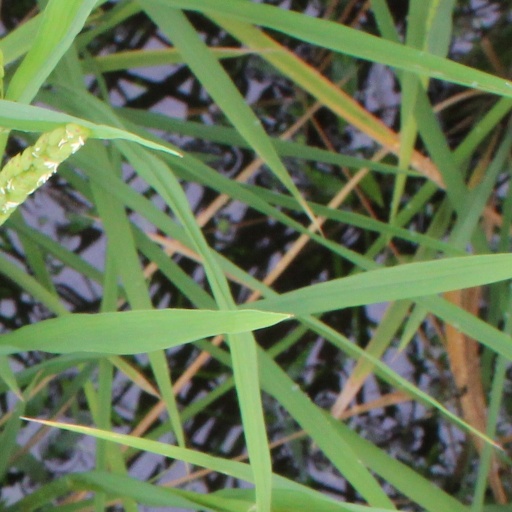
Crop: rice